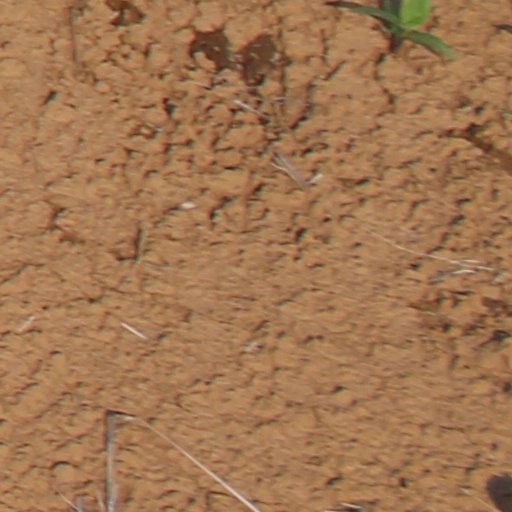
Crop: wheat